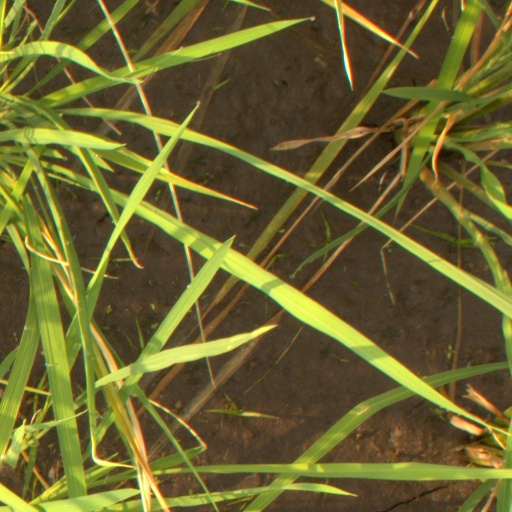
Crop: rice